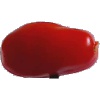
Label: Tomato 2